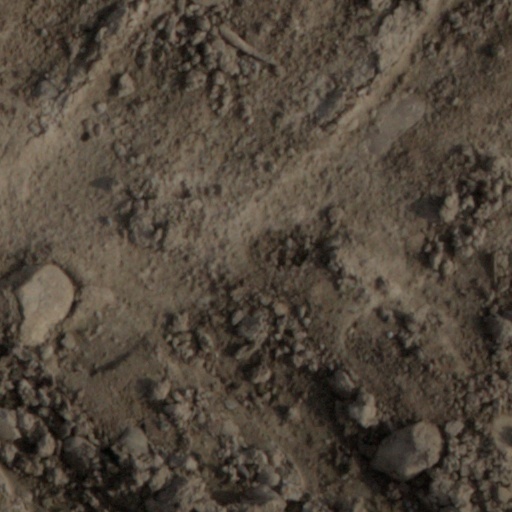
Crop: wheat